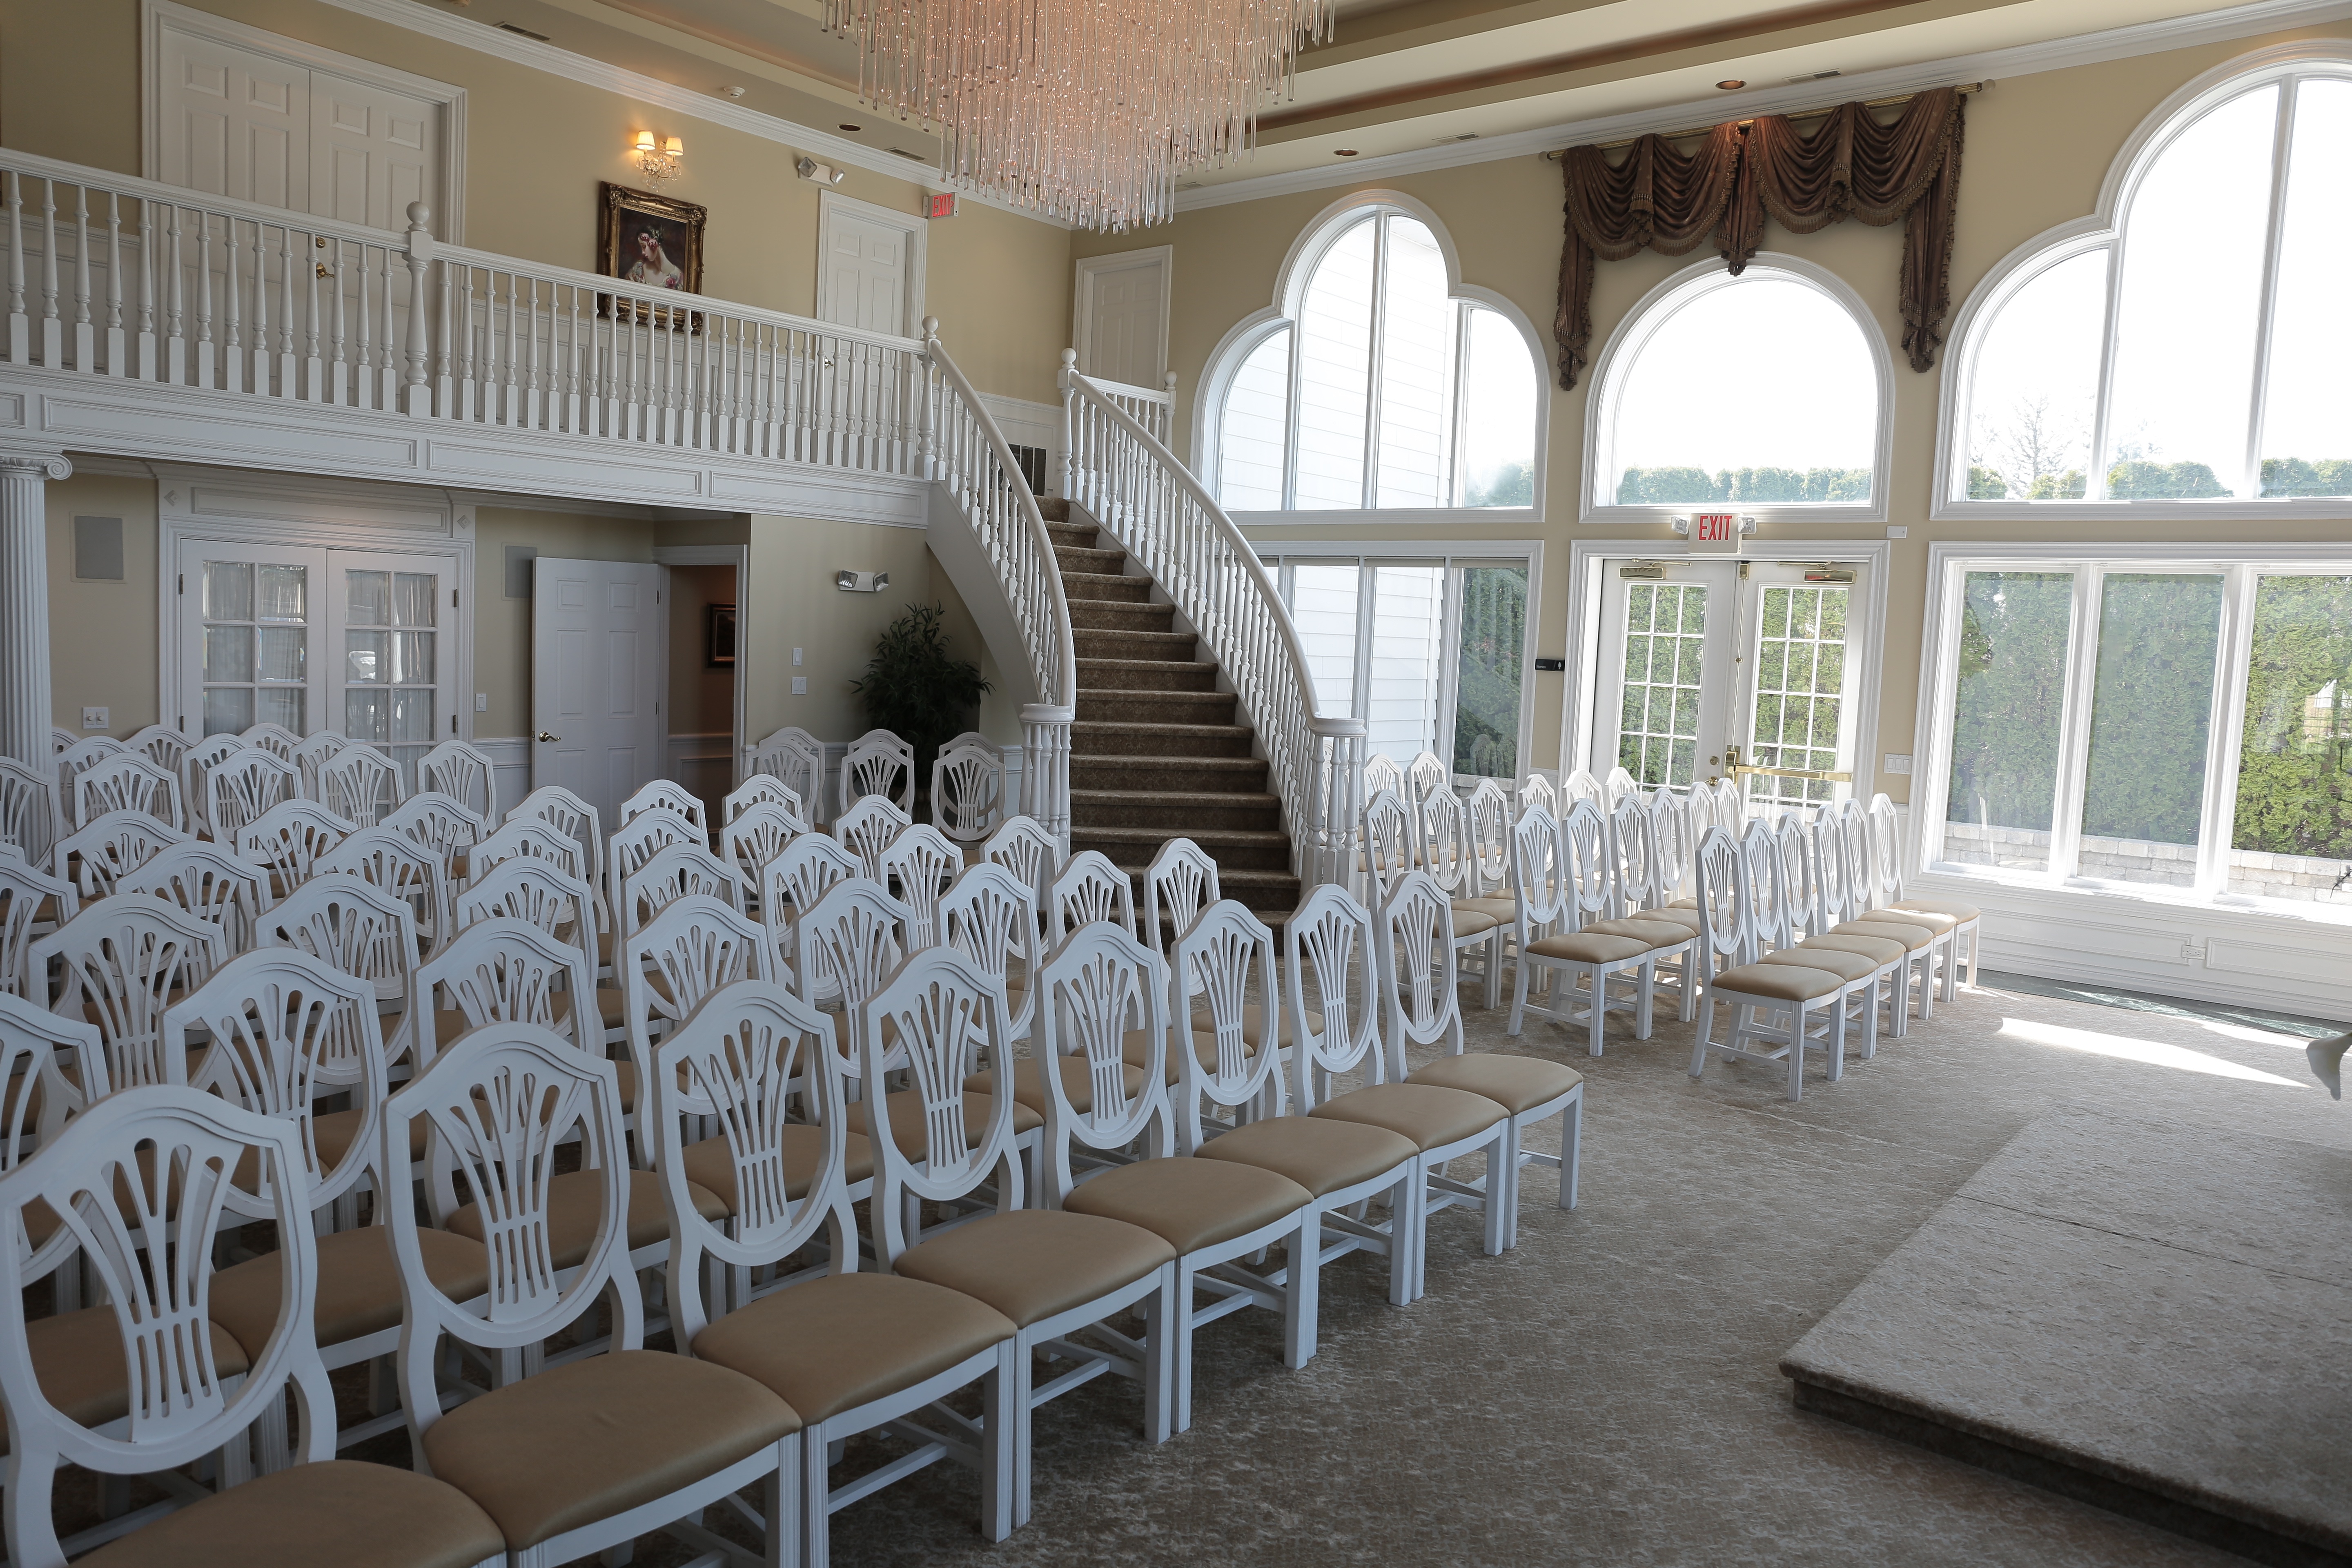
mansion, auditorium, palace, meal, commitment, property, chapel, room, wedding, interior design, aisle, ceremony, ballroom, banquet, estate, tradition, marry, convention center, function hall, conference hall